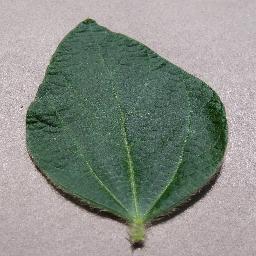
Label: Soybean___healthy